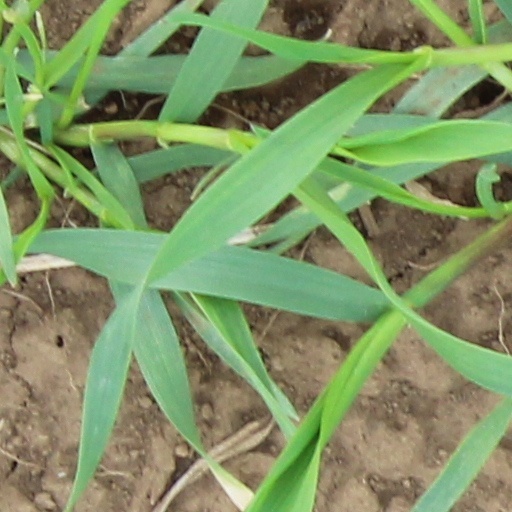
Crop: wheat